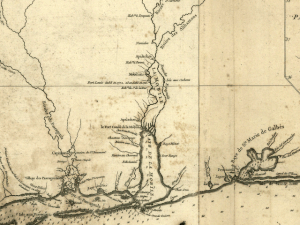
Carte de la Louisiane par le Sr. d'Anville. Dressée en mai 1732. [Gravée par] Guille. de la Haye.
Étienne de Perier dit « Perier l'Ainé », né en 1687 à Dunkerque et mort le 1ᵉʳ avril 1766 au château de Tréoudale à Saint-Martin-des-Champs, est un gouverneur colonial français du XVIIIème siècle, lieutenant-général des armées navales du roi Louis XV et Grand-croix de l'Ordre royal et militaire de Saint-Louis.